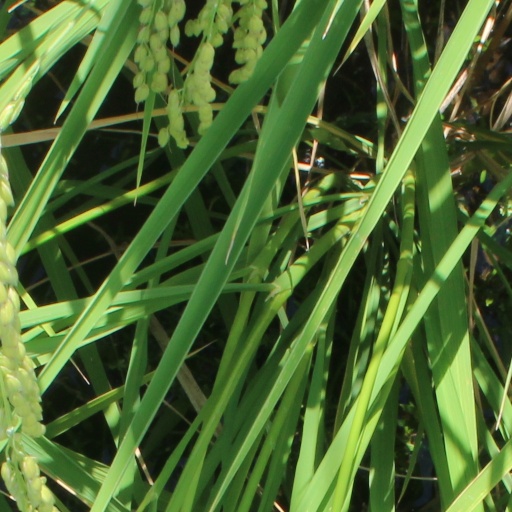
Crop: rice